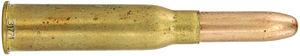
La 8mm Mannlicher est une munition militaire qui fut réglementaire en Autriche-Hongrie de 1895 à 1918.